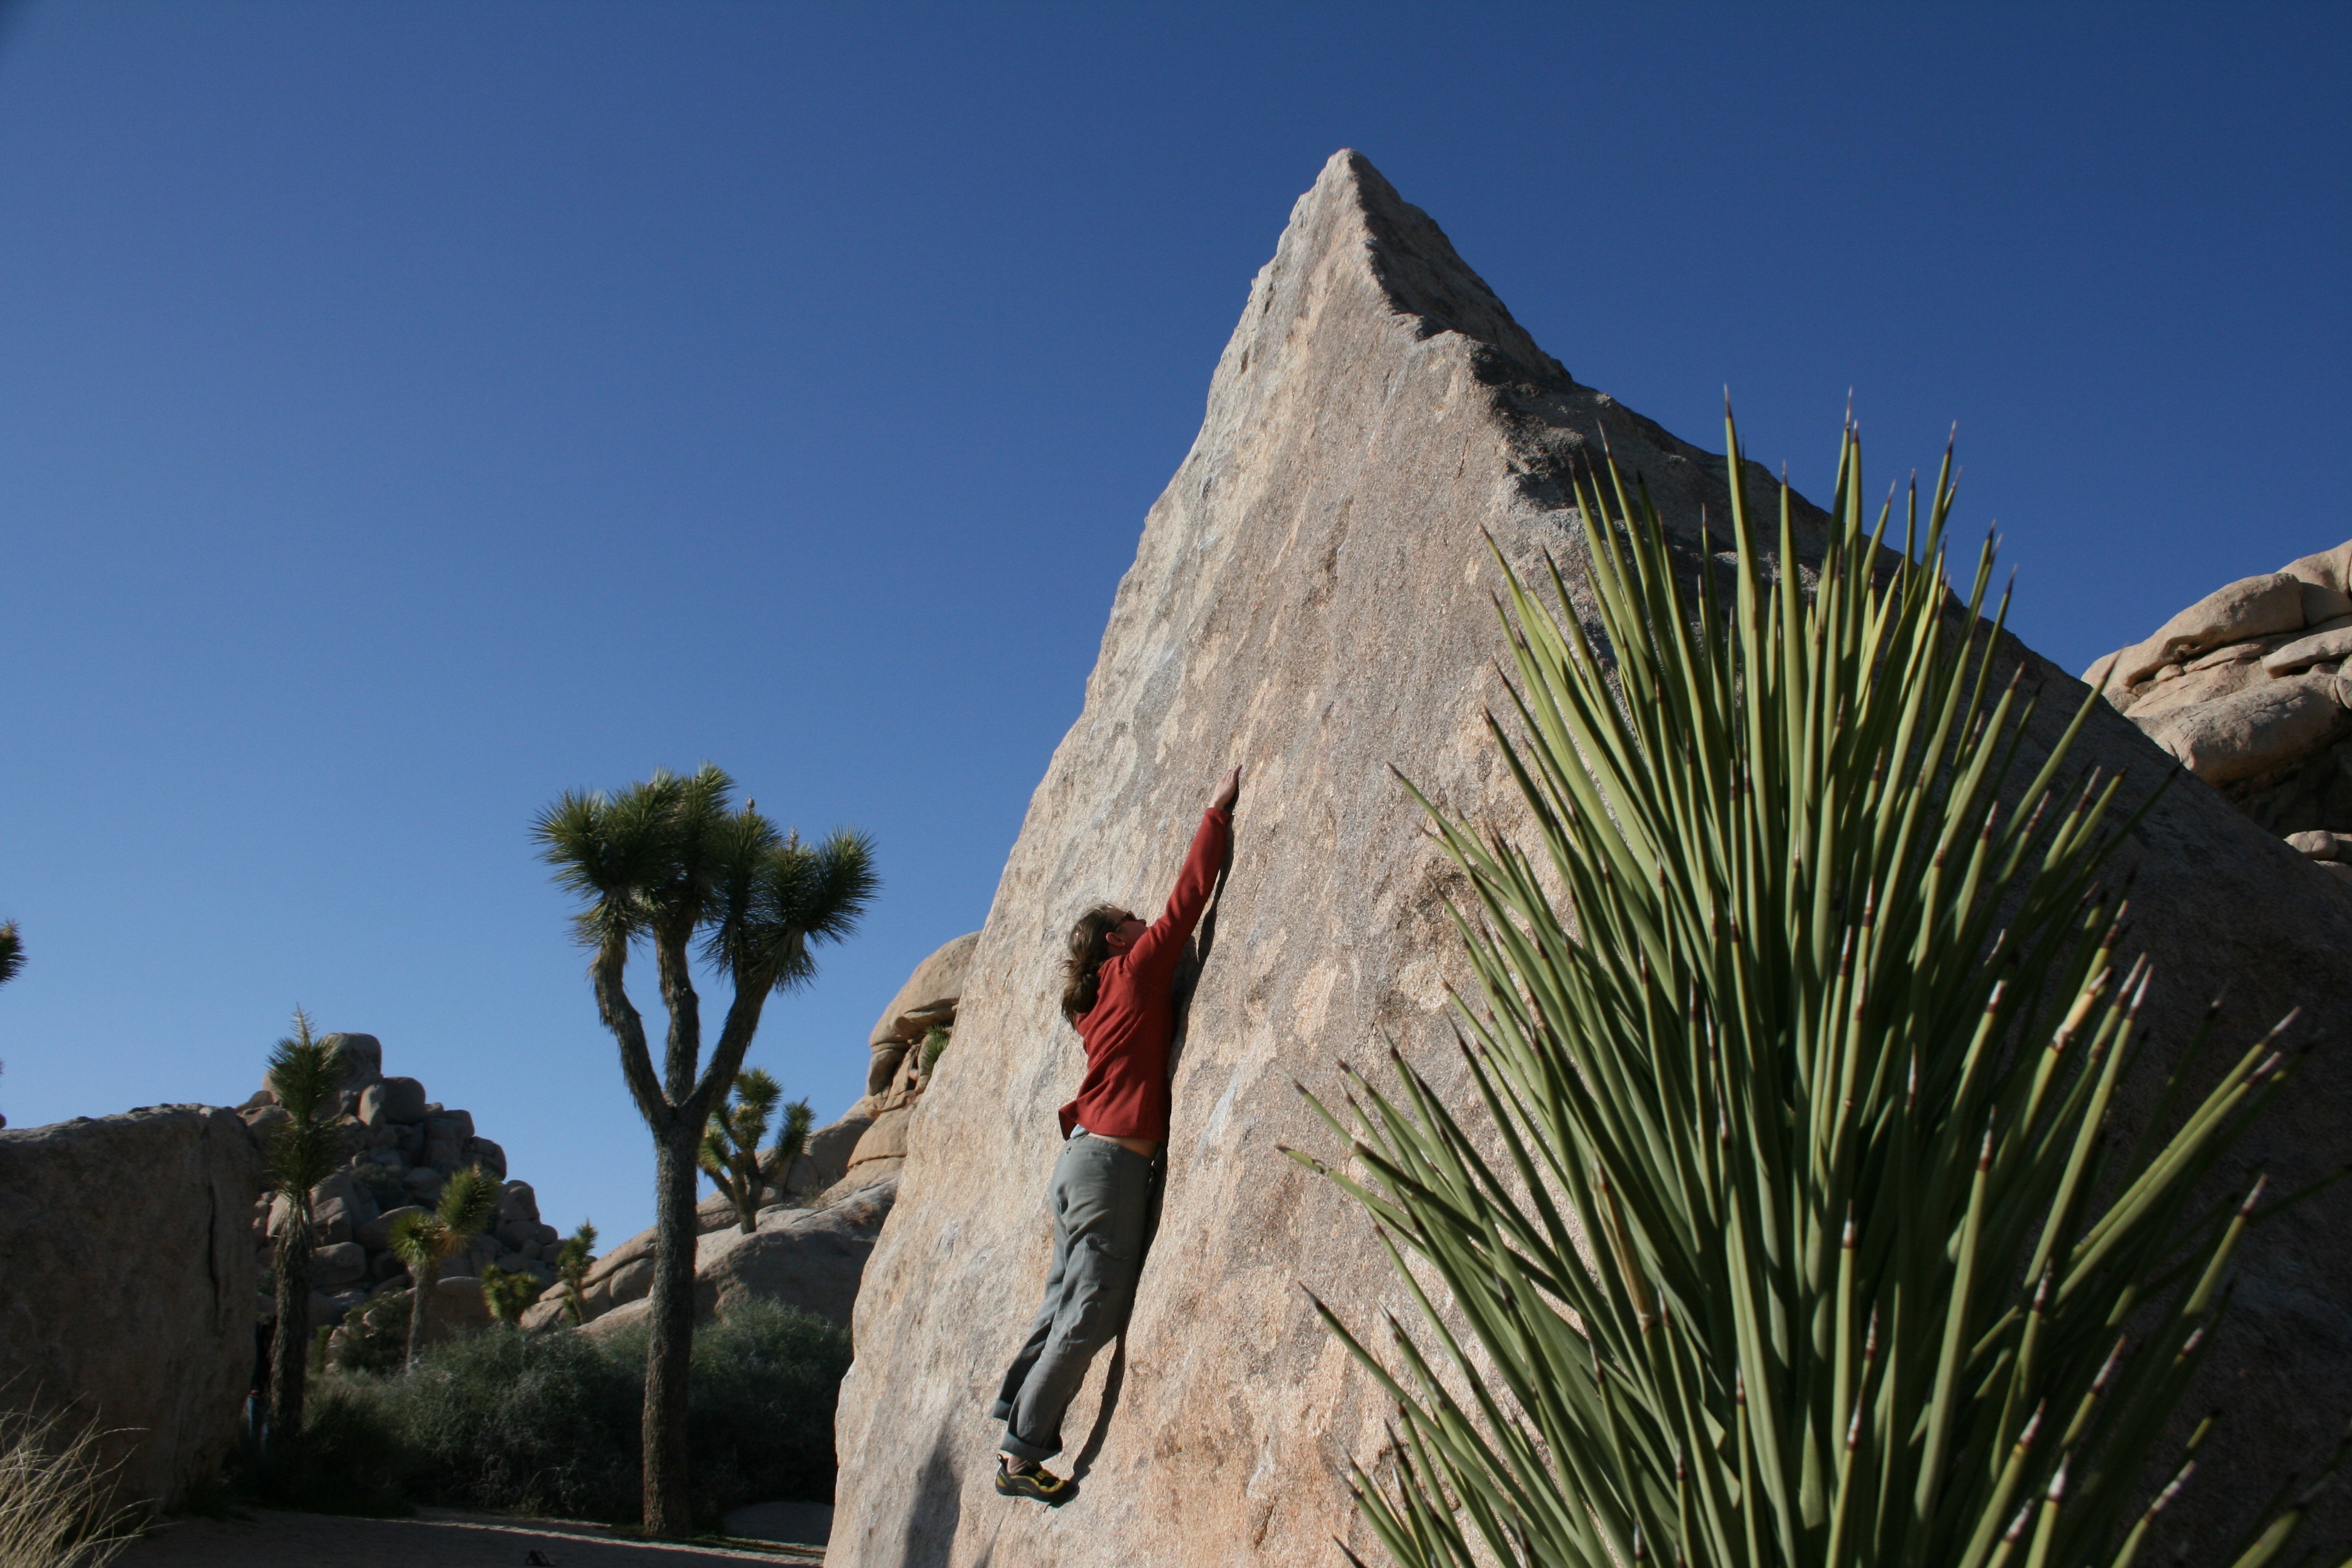
landscape, rock, mountain, adventure, mountain range, monument, vacation, extreme sport, terrain, climb, trees, boulder, joshua tree